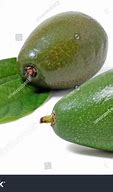
Label: Avocado